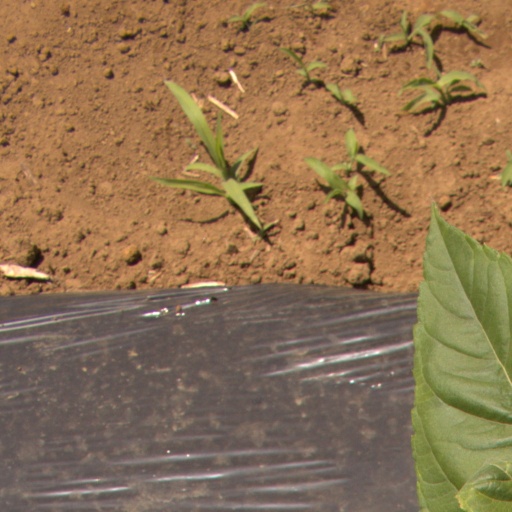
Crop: Jerusalem artichoke